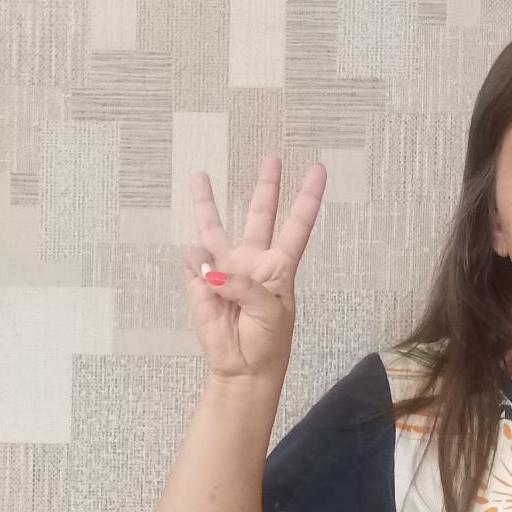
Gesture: three